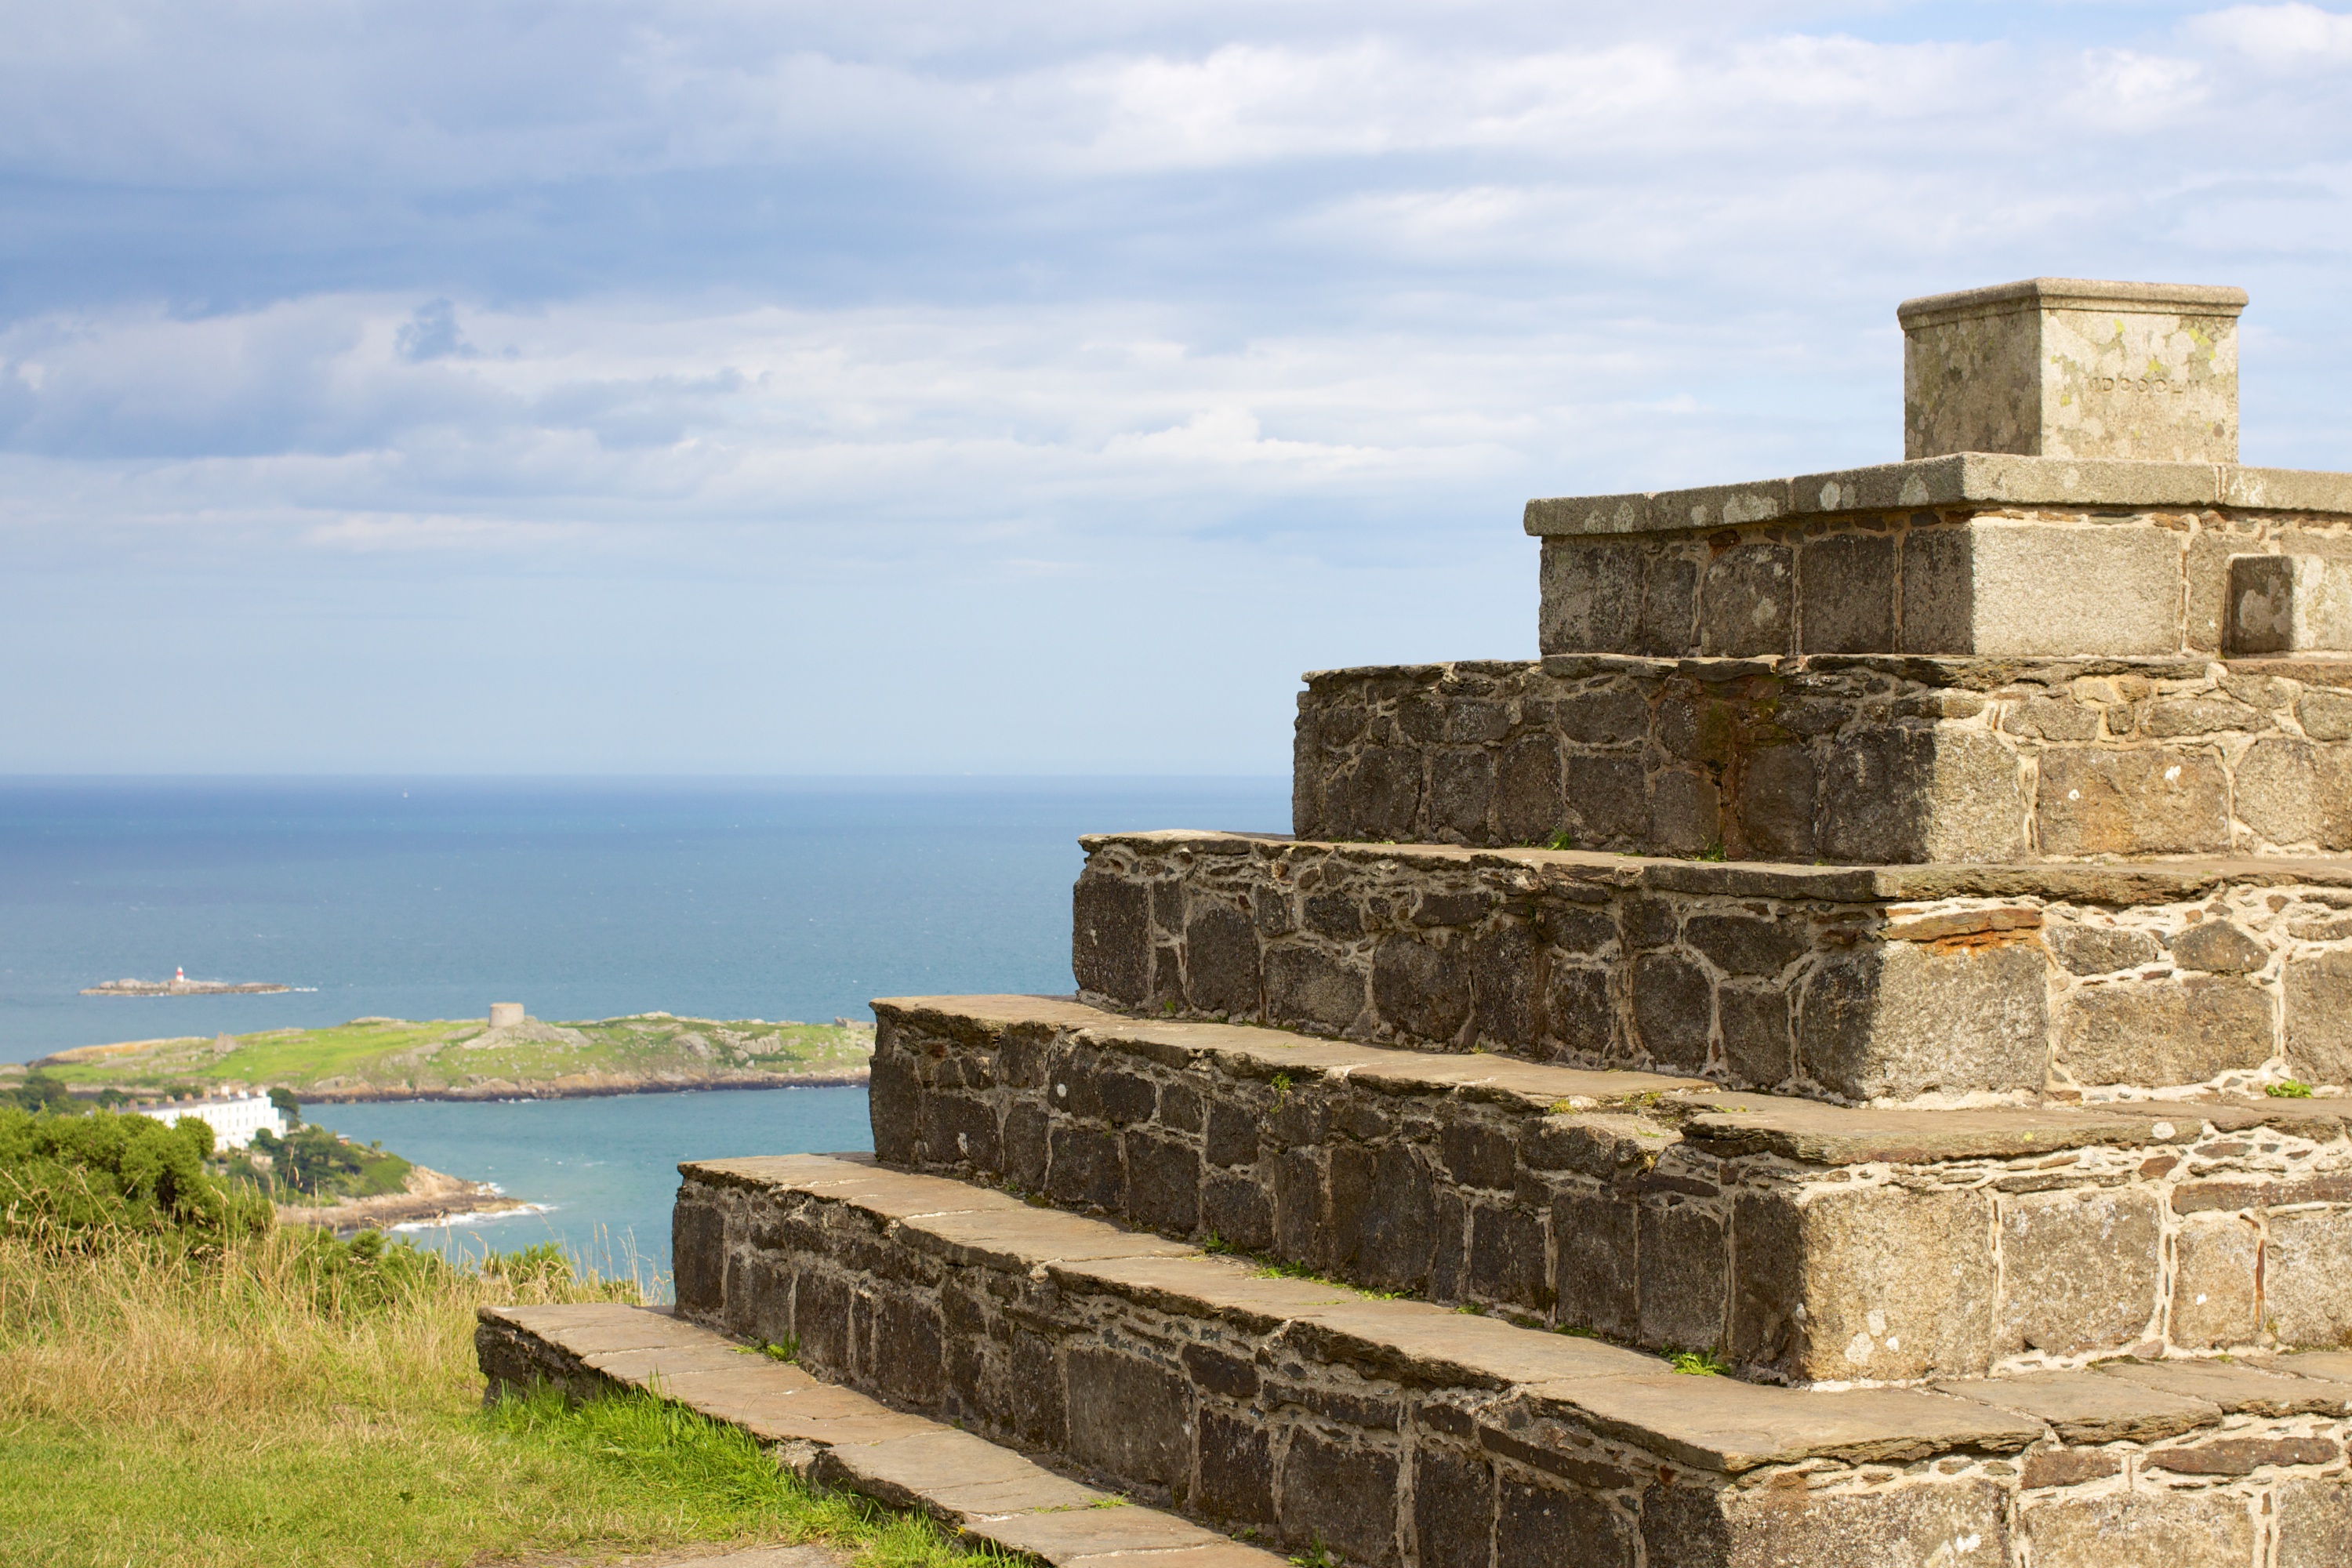
sea, coast, water, ocean, architecture, stone, steps, vacation, cliff, pyramid, ancient, historic, fortification, terrain, ruins, history, ireland, dublin, archaeological site, ancient history, maya civilization, killiney hill park